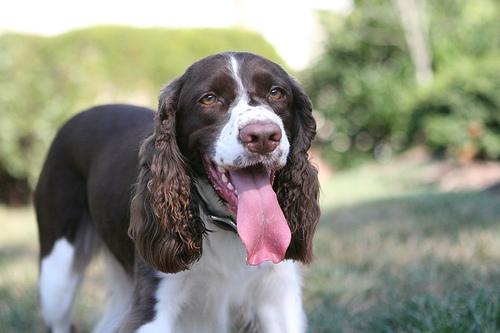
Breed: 276-n000112-English_springer